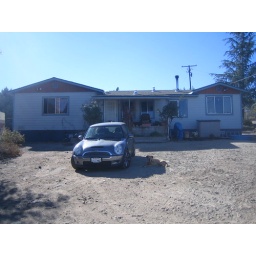
My car doesn't fit in with dirt roads heh